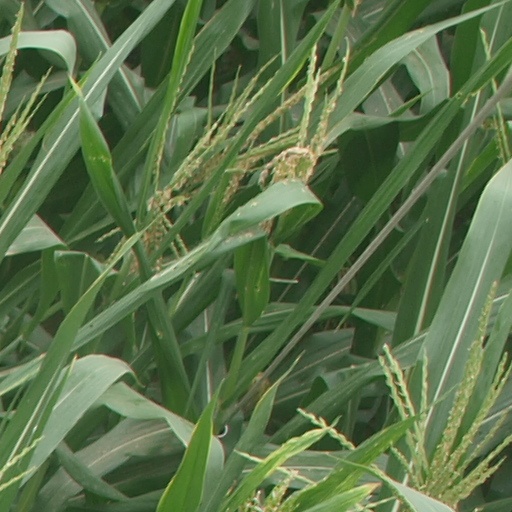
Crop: maize; corn